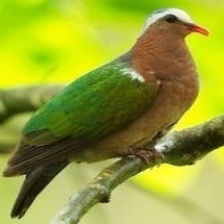
Species: GREEN WINGED DOVE
Scientific name: CHALCOPHAPS INDICA